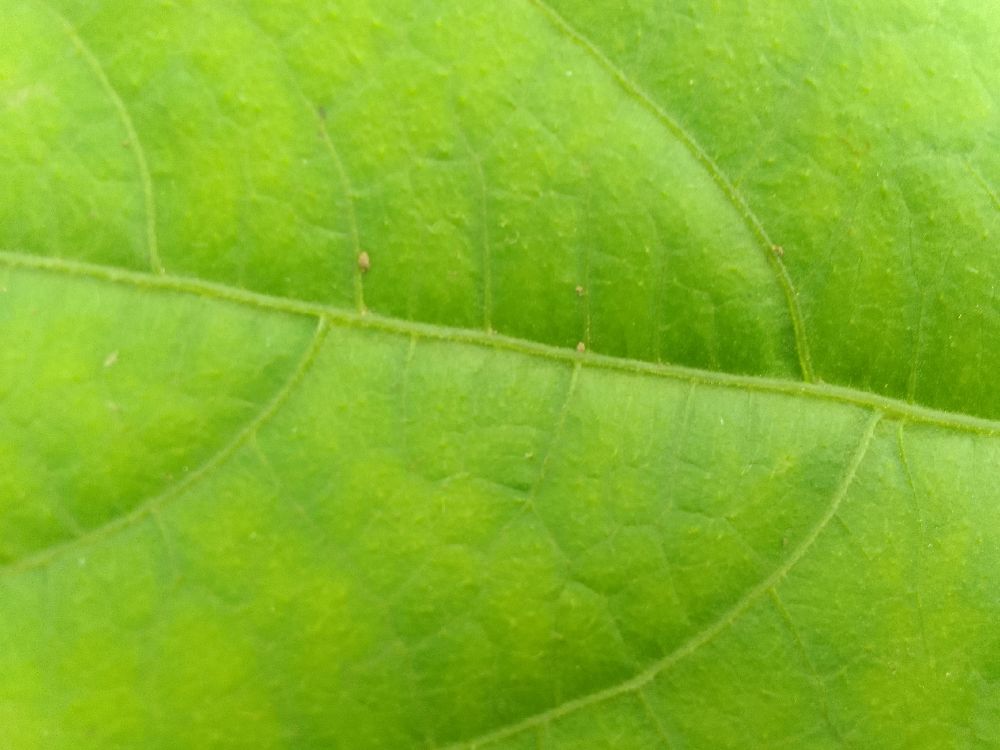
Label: healthy